Describe the emotion expressed in this image:  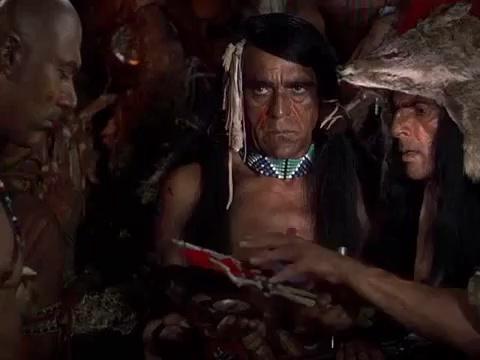
This person displays Pain, valence and arousal with low intensity.